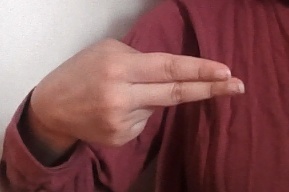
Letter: ain